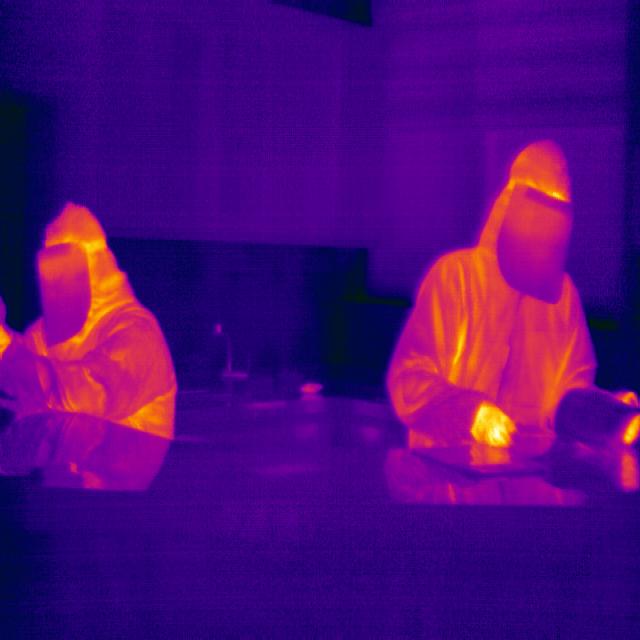
Detected objects:
label: person
label: person